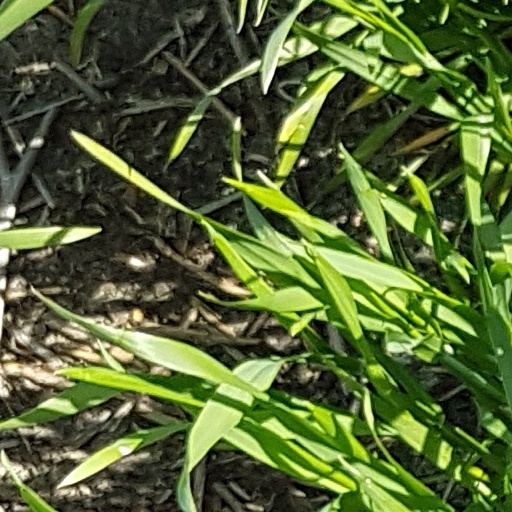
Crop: wheat